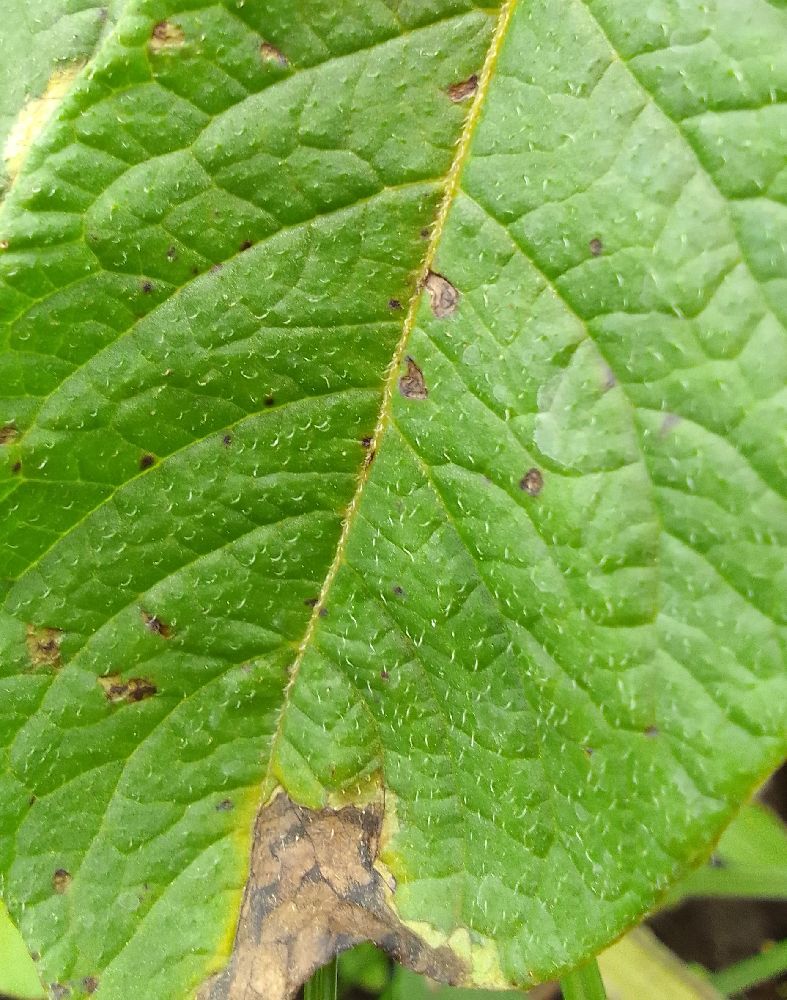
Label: Late blight